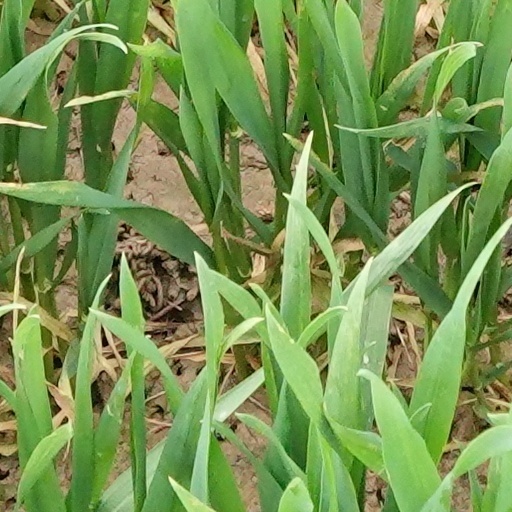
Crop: wheat